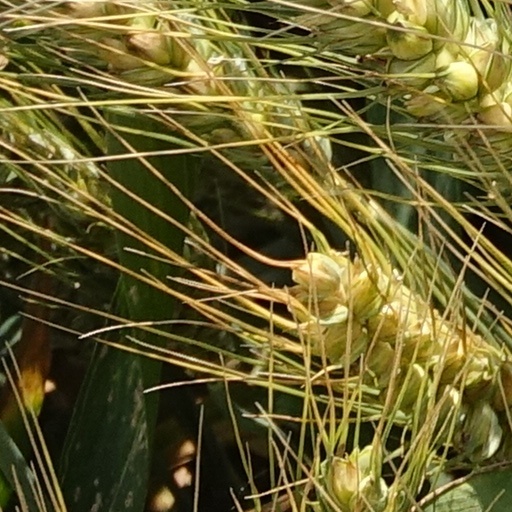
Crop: wheat